Théo Pourchaire

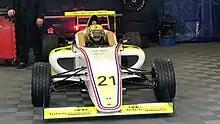
Pourchaire at the 2018 French F4 Championship

In 2018, aged 14, Pourchaire stepped up to single-seaters, contesting the French F4 championship. Despite being ineligible for the main championship on account of his age, he claimed his first podiums by finishing second and third in two races at Circuit de Nogaro. During the second round in Pau, Pourchaire finished seventh, fourth and sixth. He would take his maiden single-seater victory in the second race at Spa-Francorchamps. It would be his only win of the season. His next podium came at Magny Cours with second place in the first race but retired in the second race due to a mechanical failure. He bounced back in the third race and claimed second place. but overall claimed seven podiums during the season. He claimed another podium with fourth (due to a guest driver getting third) in Jerez, and got a second and third places at the final round in Circuit Paul Ricard. Pourchaire finished the championship third with seven podiums, only behind Ugo de Wilde and champion Caio Collet. In the junior category, he claimed sixteen junior victories to be crowned Junior Champion.